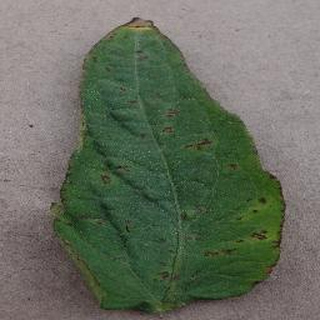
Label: tomato_bacterial_spot